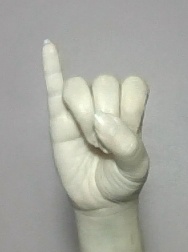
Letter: meem